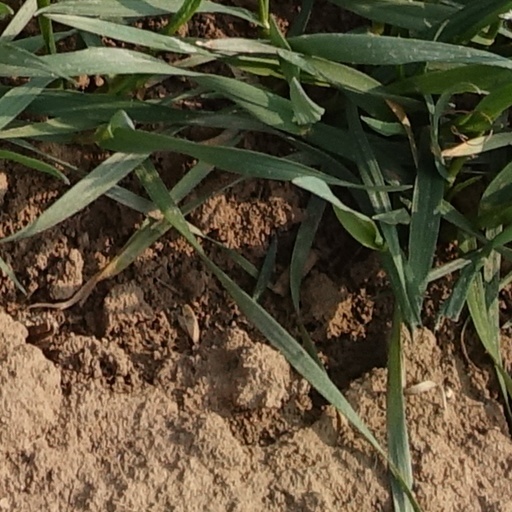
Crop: wheat